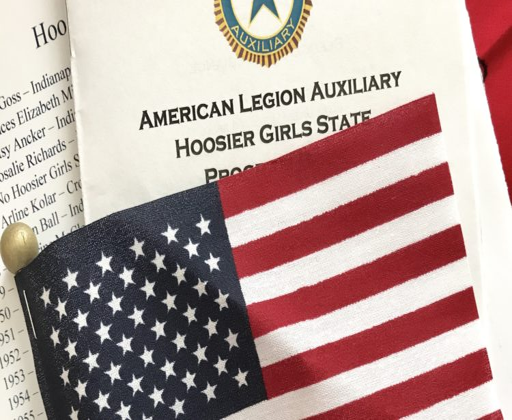
a program is displayed with a flag .